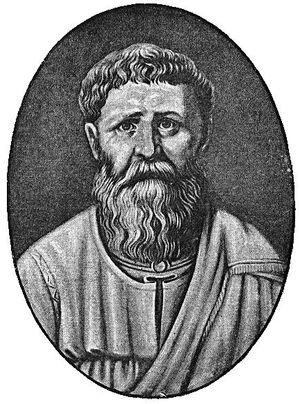
L'histoire de la Tunisie est celle d'une nation d'Afrique du Nord indépendante depuis 1956. Mais elle s'inscrit au-delà pour couvrir l'histoire du territoire tunisien depuis la période préhistorique du Capsien et la civilisation antique des Puniques, avant que le territoire ne passe sous la domination des Romains, des Vandales puis des Byzantins. Le VIIᵉ siècle marque un tournant décisif dans l'itinéraire d'une population qui s'islamise et s'arabise peu à peu sous le règne de diverses dynasties qui font face à la résistance des populations berbères.
Le terme de philosophie antique désigne en général la philosophie qui naît au VIIᵉ siècle av. J.-C., et qui se développe avec Socrate et Platon, ainsi que la philosophie hellénistique, et ses successeurs dans l'Empire romain. Il s'applique ainsi à une philosophie dite « occidentale », qui correspond grosso modo à l'Antiquité gréco-romaine — les sagesses ou philosophies d'autres civilisations ne sont en général pas comprises sous ce terme. On inclut aussi sous ce terme ce qu'une partie importante de l'histoire de la philosophie considère comme les origines de la philosophie, à savoir les penseurs présocratiques, dont les premiers datent du milieu du VIIᵉ siècle avant notre ère.